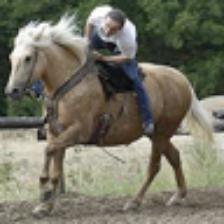
Label: NonHuman